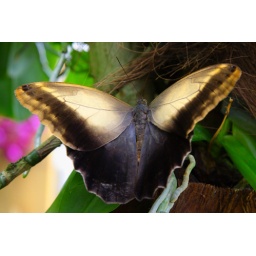
This butterfly was taken in a butterfly house at the Jardin du Monde in Western France.